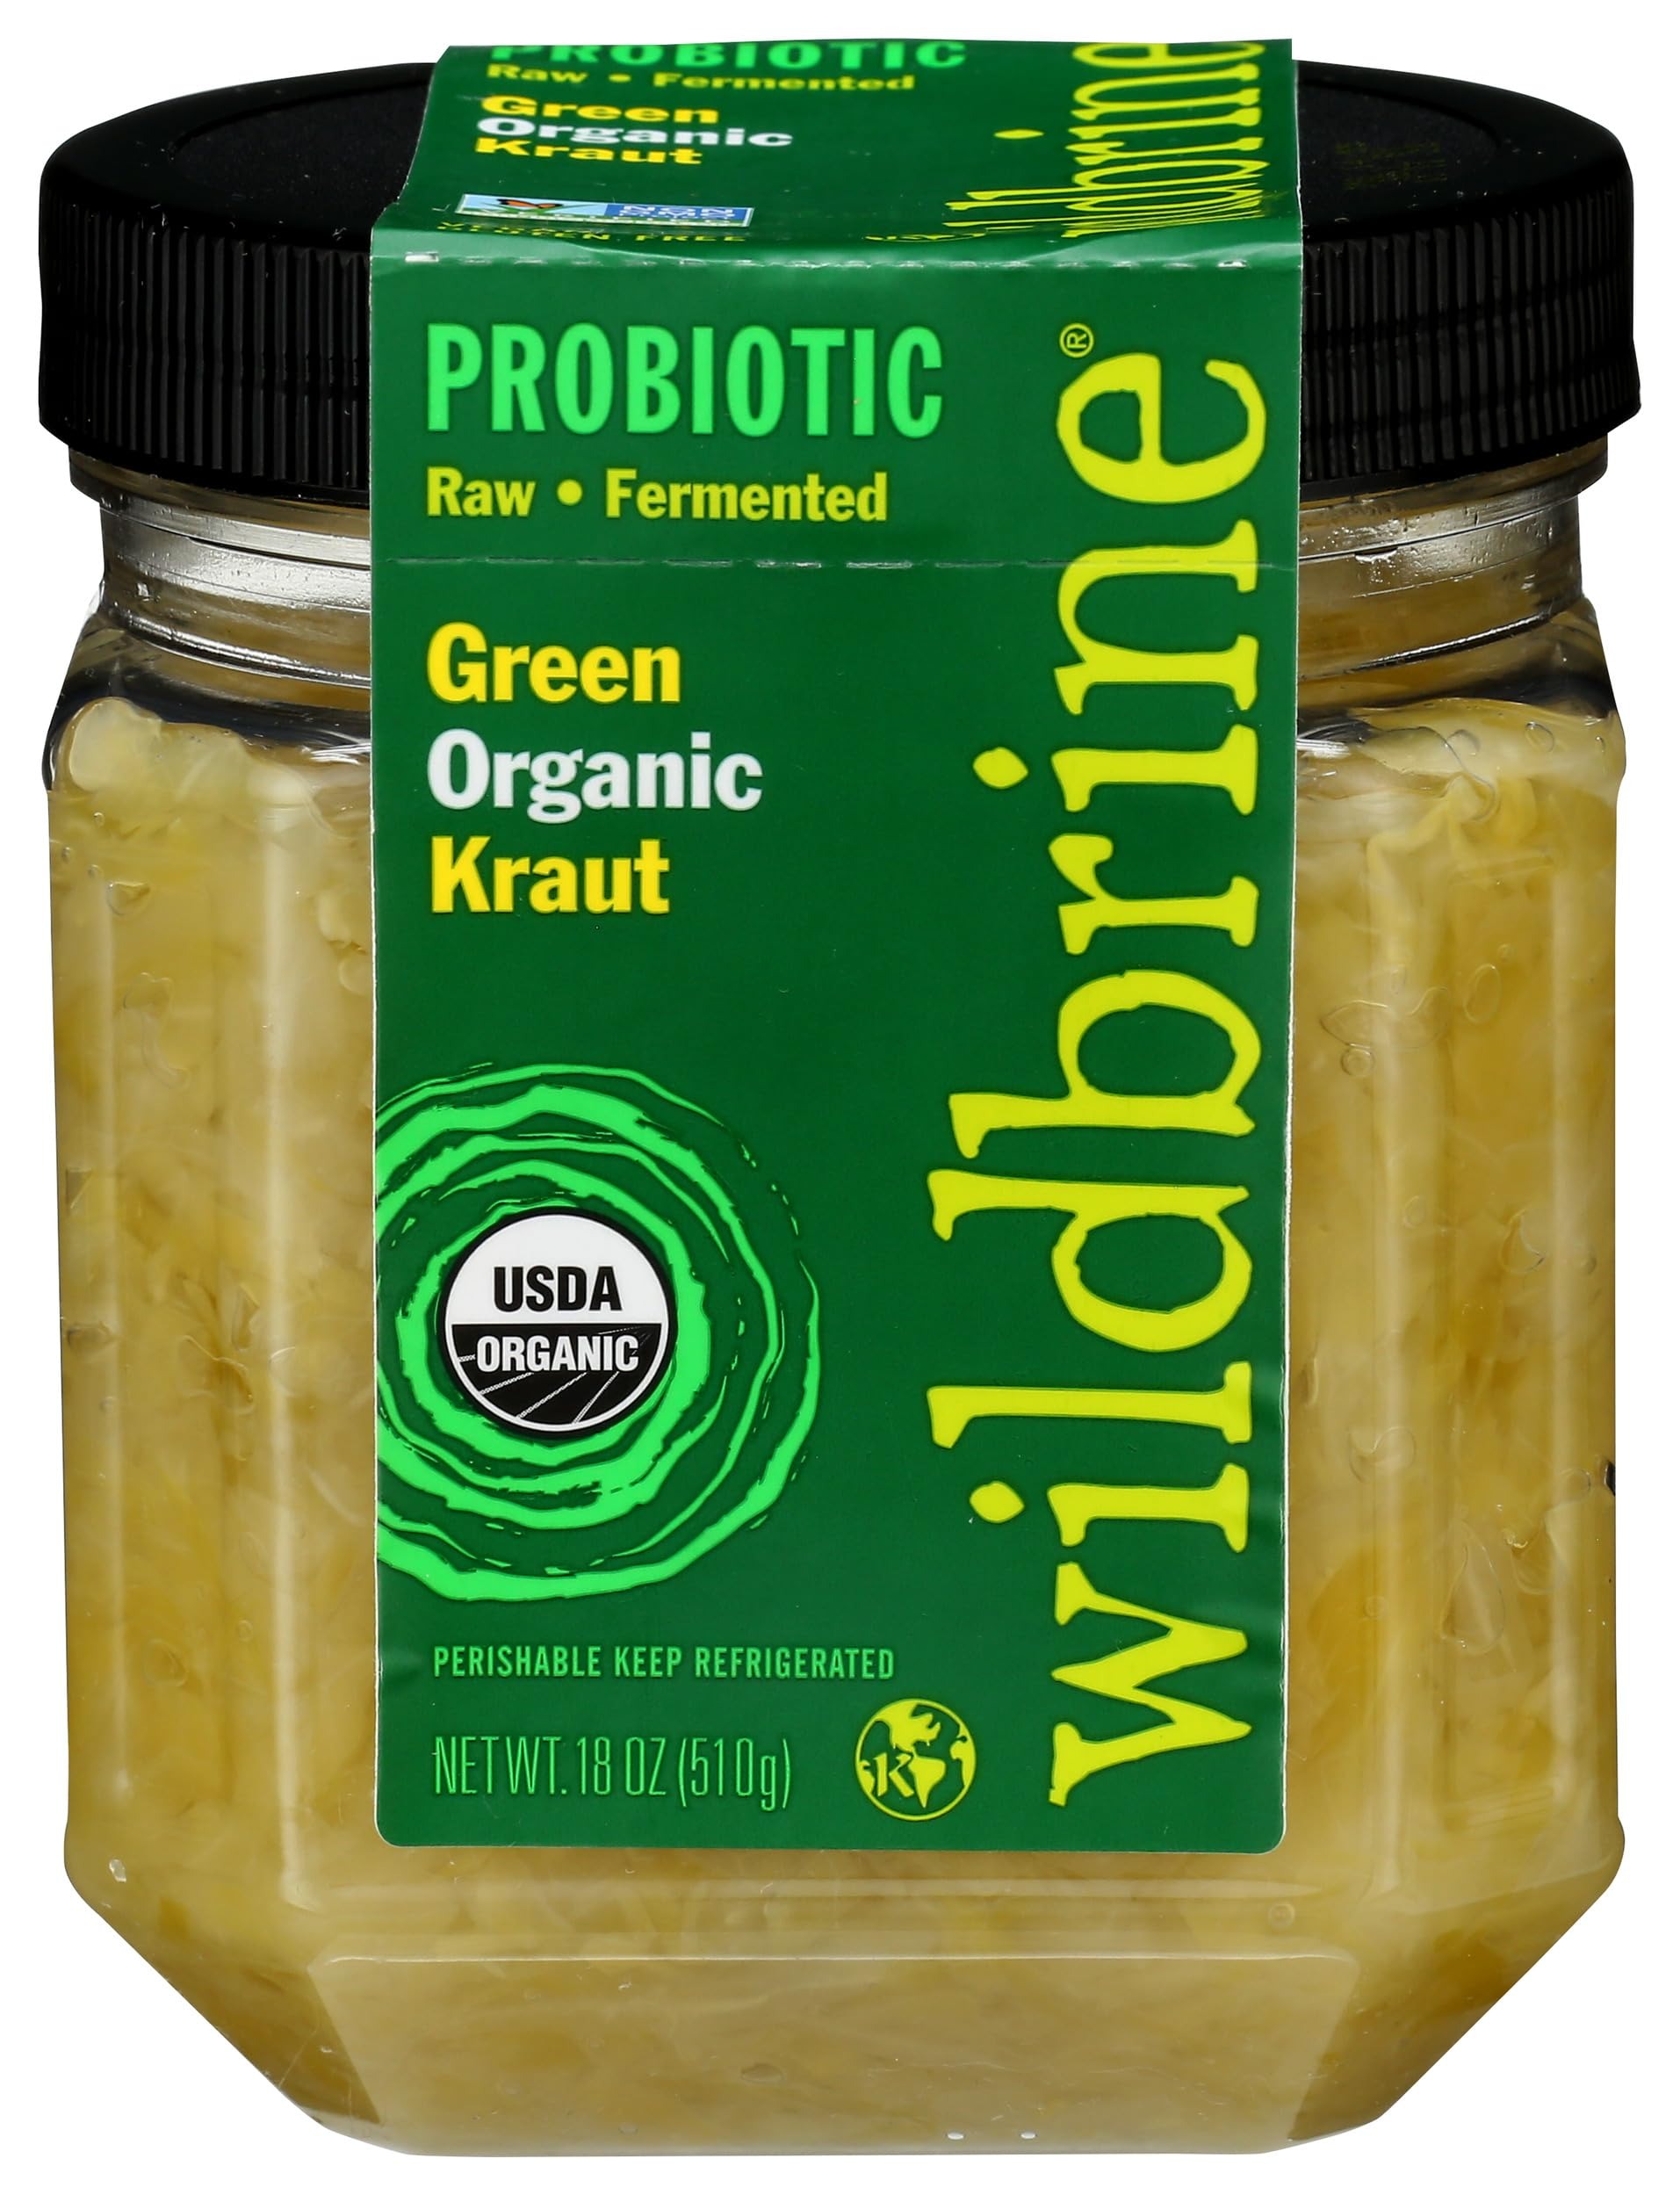
Item Name: Wildbrine Kraut Raw Green, 18 oz
Bullet Point: This product is delicious and healthy
Value: 18.0
Unit: oz

Price: 3.29